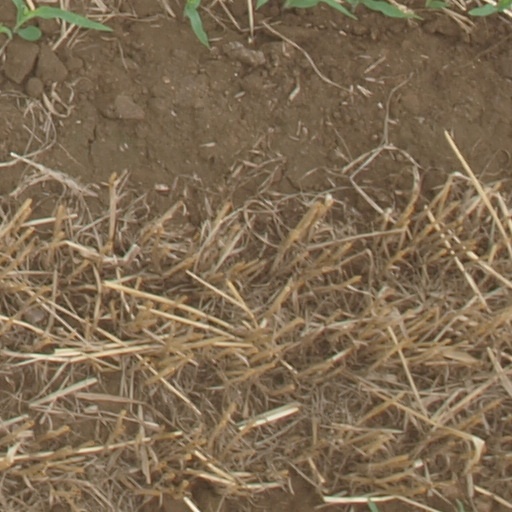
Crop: maize; corn